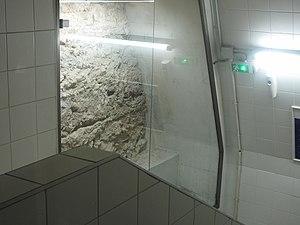
Mur du forum gallo-romain de Lutèce, dans une entrée de parking au 61 Boulevard Saint-Michel, Paris 5e arr.